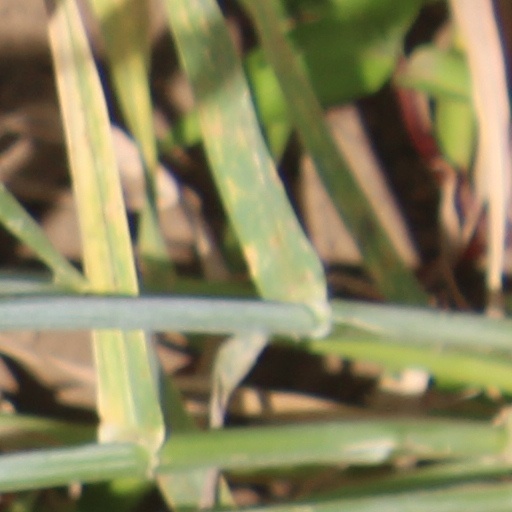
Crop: wheat